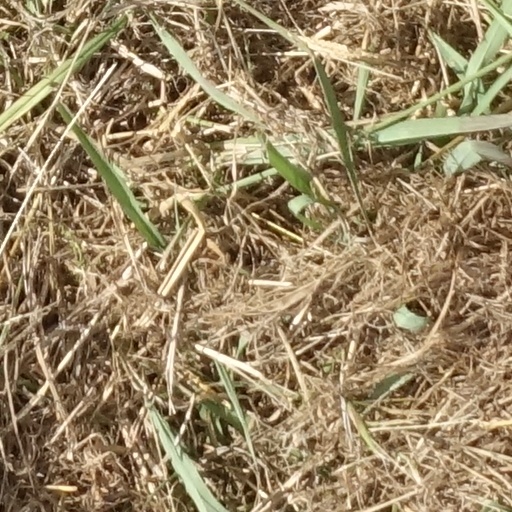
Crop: sorghum